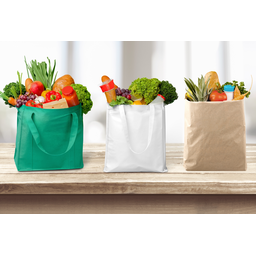
Label: plastic